Lupin III: The First

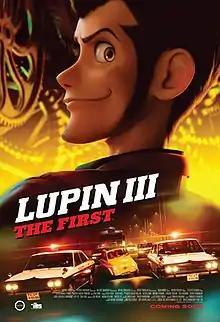
North American theatrical release poster

Philippines film distributor "Pioneer Films" revealed it will open "Lupin III THE FIRST" in the Philippines on January 29, 2020. Thai film distributor "M Pictures" agreed to distribute the movie on February 27, 2020, after releasing a Thai-dubbed trailer. In May 2020 the film released to the South Korean audience. The movie was released on May 15, 2020, in Spain. "Sato Company" will release the movie in Brazil in 2020. In Italy, during February 19, 2020, a special Yellow Carpet event commenced at The Space Odeon in Milan. The event featured promotional events by Fiat as the Abarth 595 model was displayed. "Anime Factory" of "Koch Media Italia" agreed to release the movie on February 27, 2020. However COVID-19 temporarily halted any new releases in Italy. In September 2020, the film was released in Italy through VOD service. At the 2020 Annecy, the movie was presented in digital format. Although initially stated that the movie will be released in France on December 16, 2020, via "Eurozoom", the release date has been pushed back earlier to October 7, 2020, with promotional material featuring a new French poster. Mexico released the film on October 15, 2020.